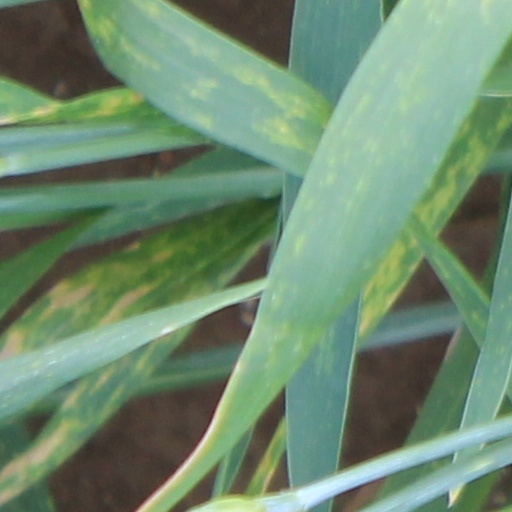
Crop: wheat